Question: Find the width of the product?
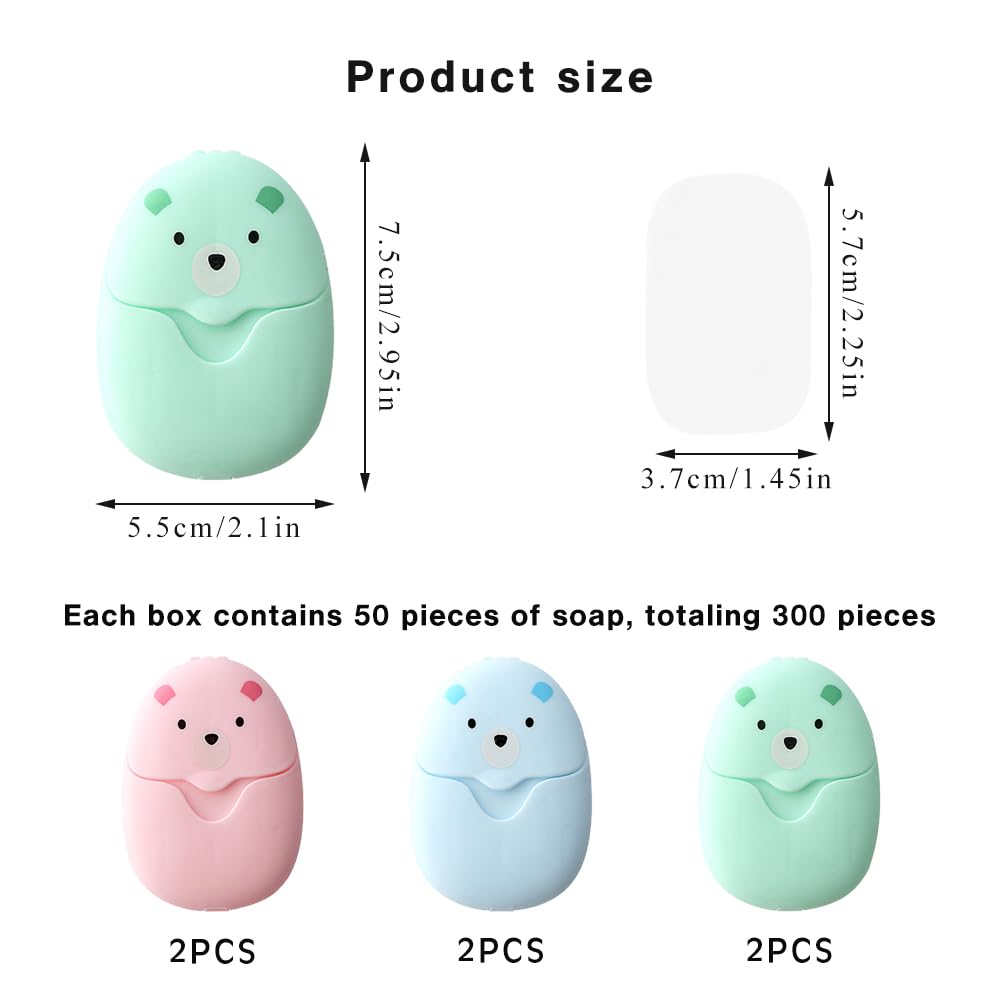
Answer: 7.5 centimetre